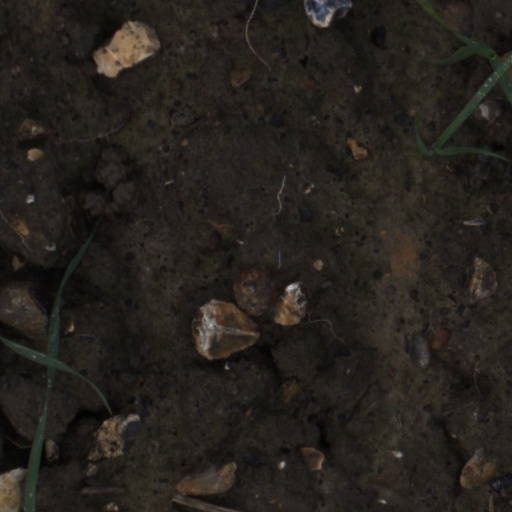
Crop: wheat